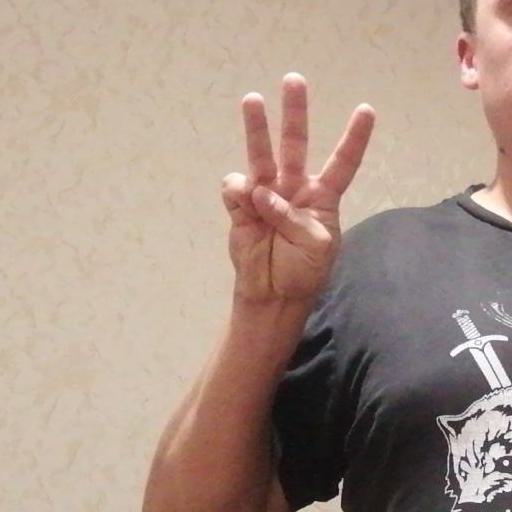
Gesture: three